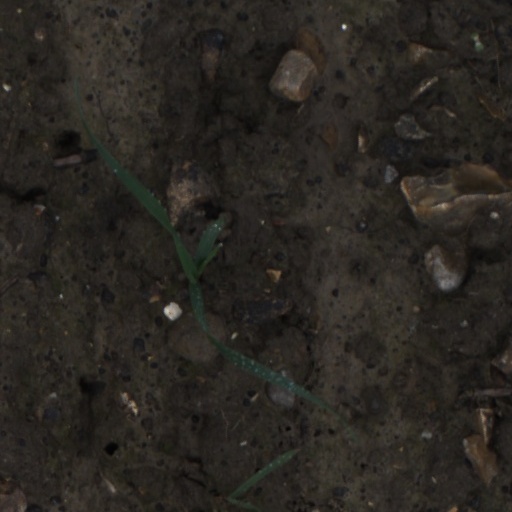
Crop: wheat